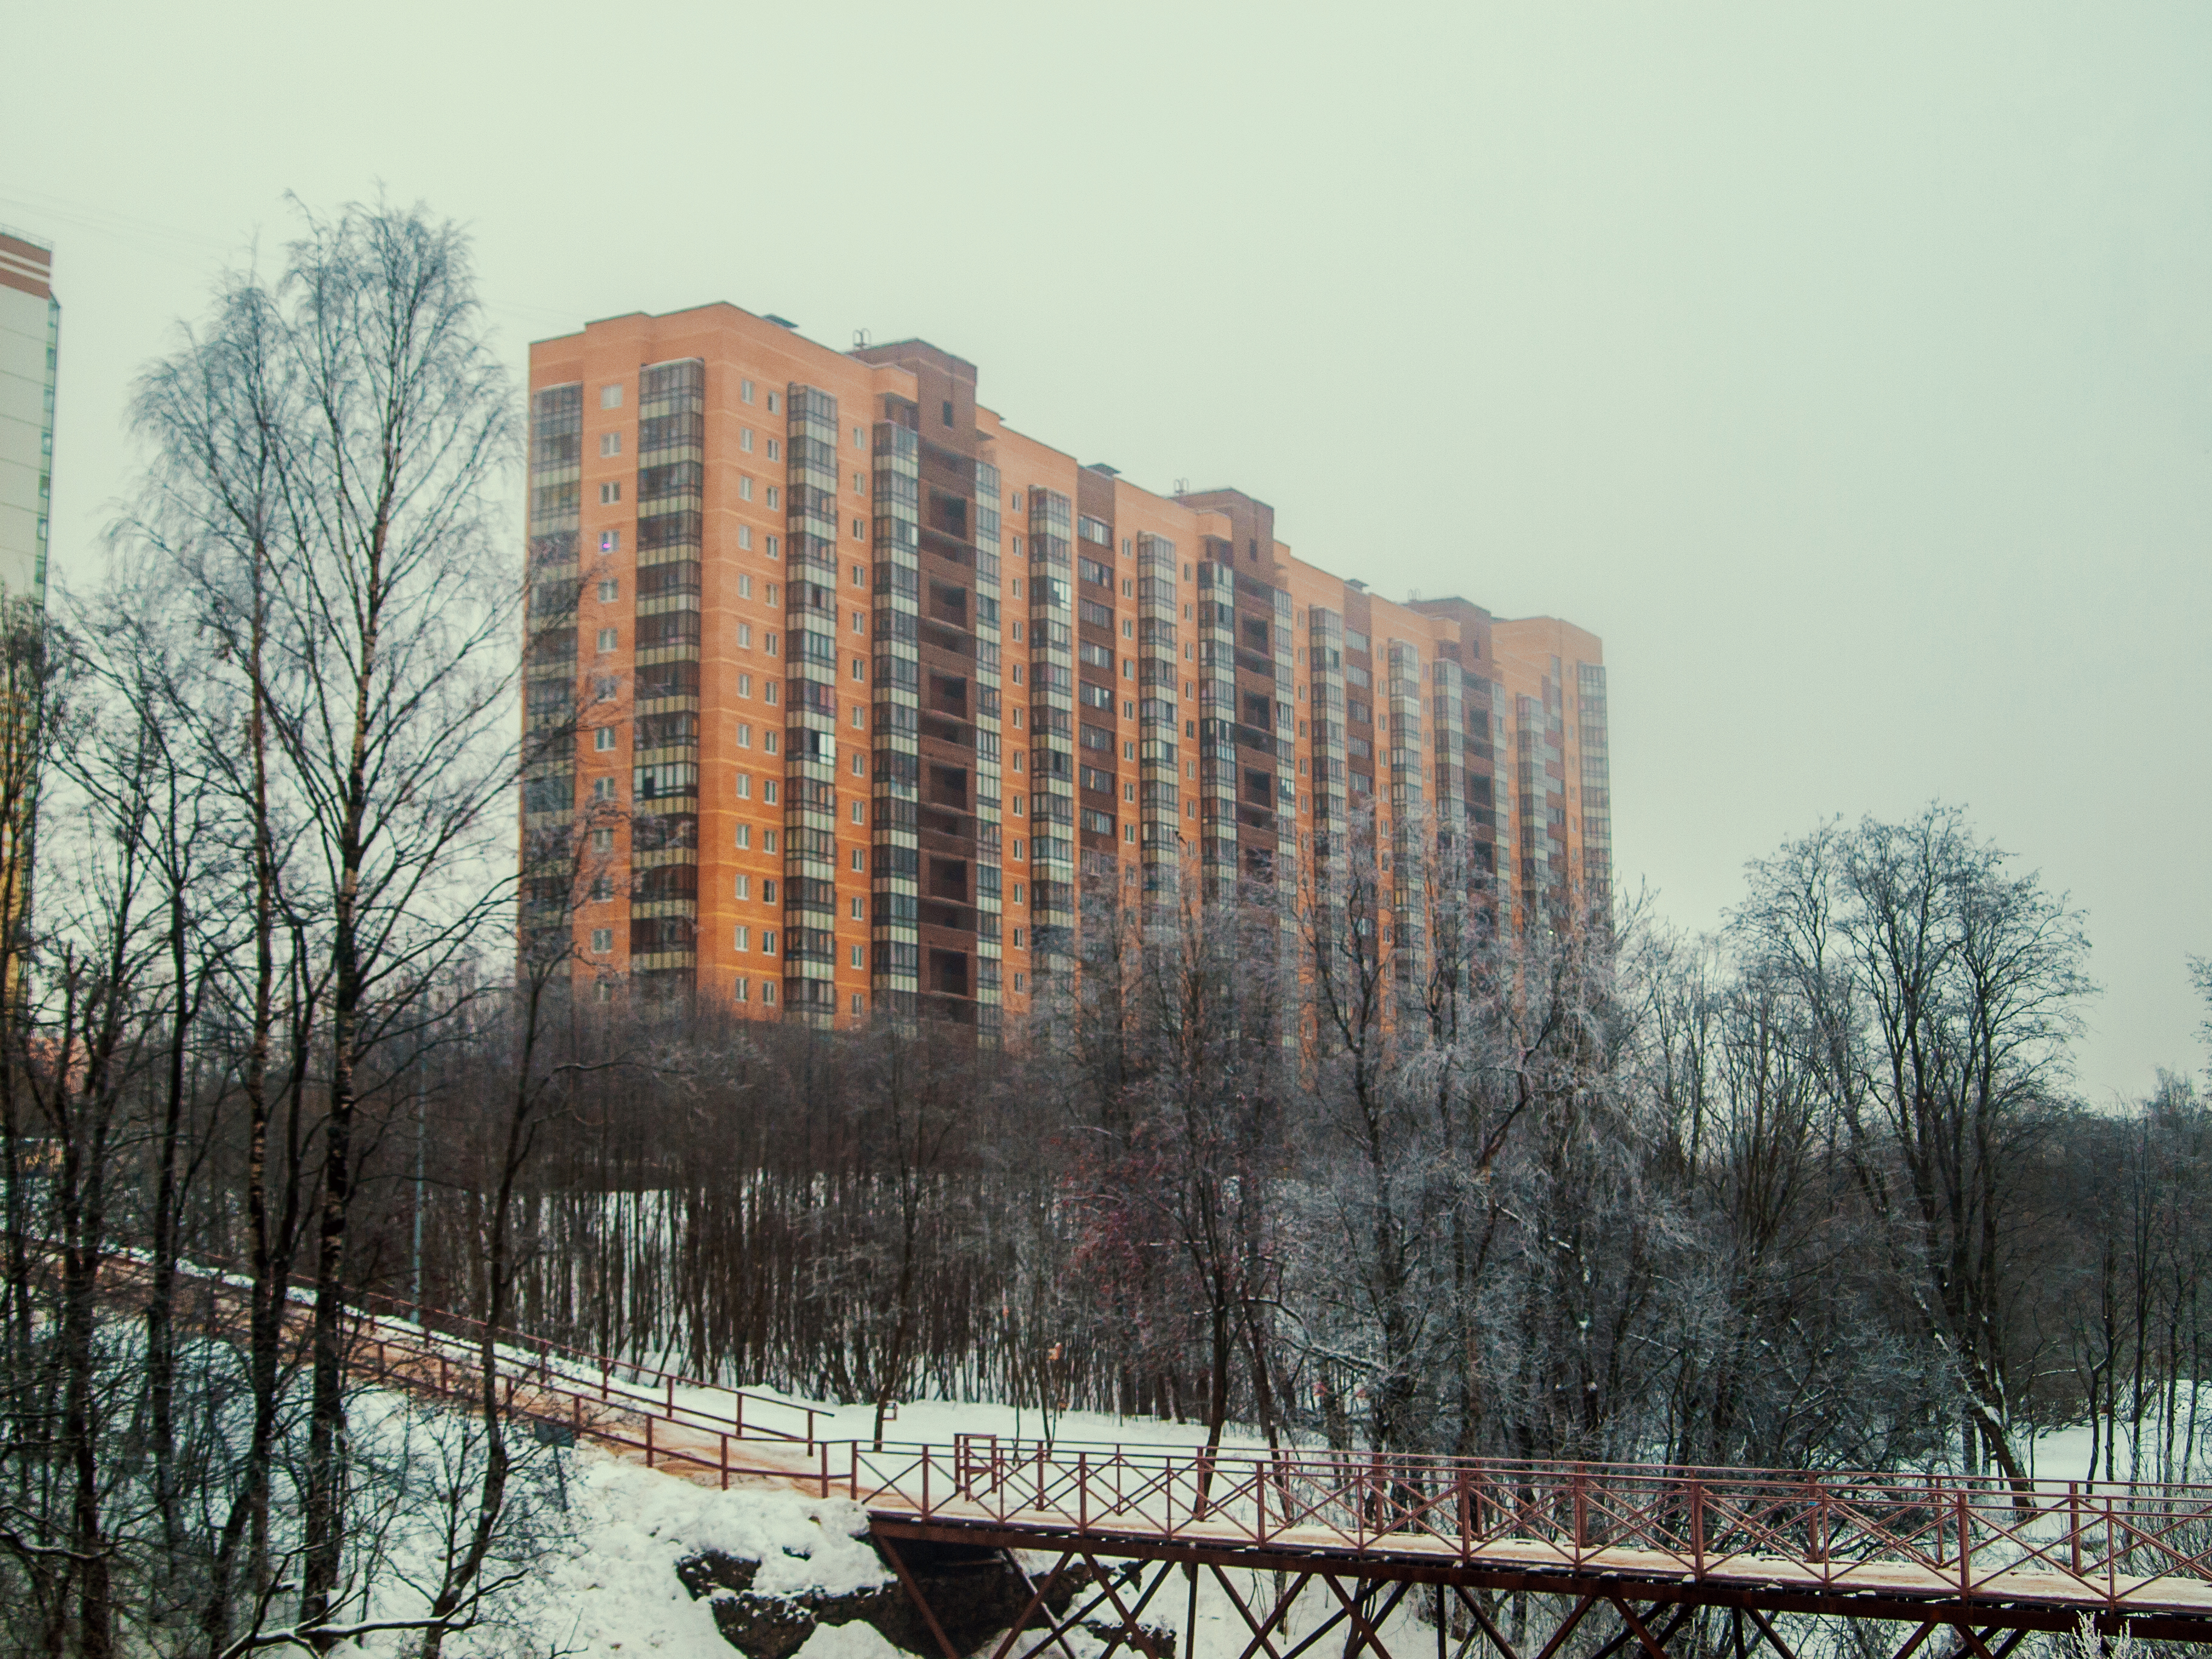
images, sky, building, daytime, property, window, snow, skyscraper, tree, architecture, sunlight, urban design, atmospheric phenomenon, tower block, biome, house, neighbourhood, condominium, freezing, residential area, real estate, morning, city, landmark, facade, metropolitan area, urban area, landscape, apartment, mixed use, twig, cityscape, commercial building, winter, suburb, event, wood, evening, headquarters, reflection, home, town, downtown, room, corporate headquarters, street, precipitation, skyline, roof, frost, metal, ice